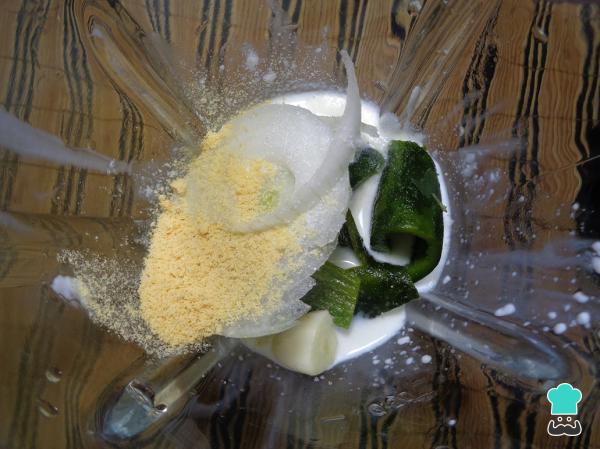
Por otra parte una vez listos los chiles poblanos bajo el chorro del agua les desprendemos completamente la cáscara y les quitamos también semillas y venas.Una vez completamente limpios los agregamos a la licuadora junto con la cebolla, el ajo, la crema ácida, la leche, el consomé de pollo en polvo, una pizca de sal y procedemos a licuar hasta obtener una salsa liquida y homogénea para las enchiladas mexicanas.